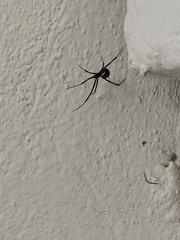
Species: Lactrodectus_hesperus